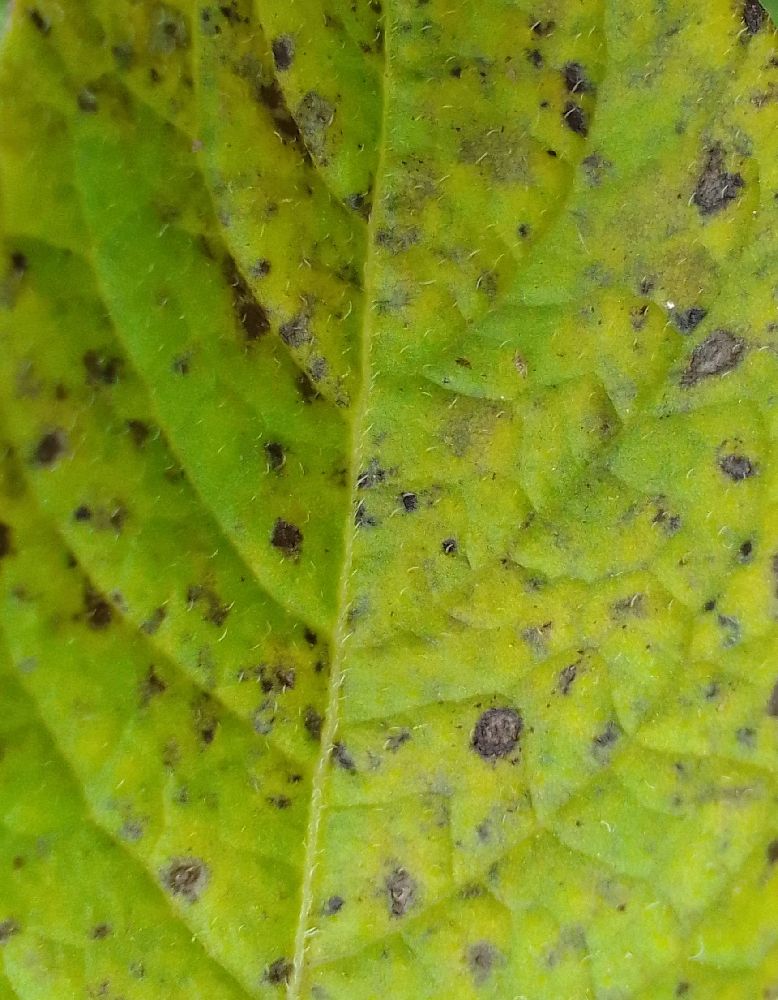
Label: Early blight